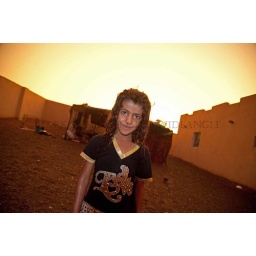
Bedu girl in summer home compound